Formicarium

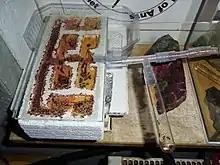
Formicarium with multiple connected sections

A formicarium can be designed to be free-standing, and not enclosed or lidded like a vivarium. A free-standing design does not require high walls and a lid, but rather relies on barriers to secure the ants within their habitat.